Tropical cyclones in 2002

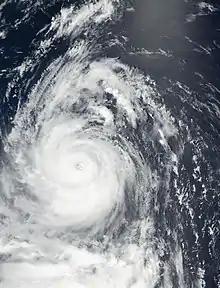
Typhoon Chataan

Around the middle of May, the Intertropical Convergence Zone , which allows for the formation of tropical waves and has previously remained in the Southern Hemisphere for the first five months of the year, moves to the Northern Hemisphere, allowing the northern cyclone seasons to start in earnest. Without the presence of the ITCZ, Southern Hemisphere cyclones must form from non-wave sources, which are rarer. For that reason, cyclone formation is relatively sparse, with May tending to be the month of the final storm in each of the three basins. Meanwhile, more intense storms are nearly unheard of, with the South-West Indian Ocean having seen only one intense tropical cyclone and no very intense tropical cyclones in the month, and the other two basins having similarly low levels of activity in May. In the Northern Hemisphere, May is the first month most basins see activity, due to the new presence of the ITCZ. The Pacific hurricane season begins on May 15, and although the Atlantic hurricane season officially begins on June 1, off-season storms are very common, with over half of the 21st century seasons seeing a storm form in May. Although the North Indian Ocean has no official start or end date, due to the monsoon, mid-May is the beginning of a month-long period of high activity in the basin. Even in the Western Pacific, activity tends to increase throughout May.